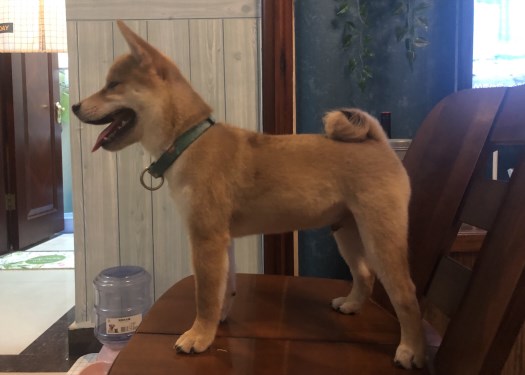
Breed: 1043-n000001-Shiba_Dog